Solent Sky

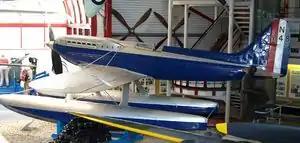
Supermarine S.6A, "N248" on display.

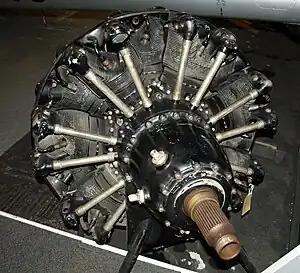
Alvis Leonides Major on display.

The "LV 78 Calshot Spit" is a lightship built in Southampton in 1914. It was decommissioned in 1987. Between 1988 and 2010, it was located at the entrance to Ocean Village marina, which formed a static attraction at the marina. This Trinity House navigation aid had guided ships entering Southampton Water from the western end of the Solent, coming around the low lying sand and shingle Calshot Spit. It was built in 1914 by J I Thornycroft shipyard in Southampton, and decommissioned in 1978. The lightship was removed on 3 November 2010 and taken to be restored at Trafalgar Dry Dock. The lightship was to become a "gateway attraction" at a new heritage museum called Aeronautica. The plans for Aeronautica came to a halt in January 2012. In December 2019 the Calshot Spit Lightship was transported to its new home at the Solent Sky Museum with plans to convert it into part of the museum's cafe.